Kalyug (novel)

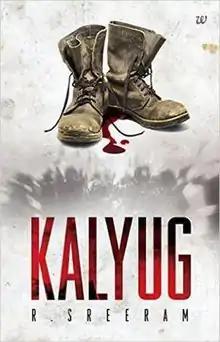
Cover of 2014 edition

Kalyug is the first novel of R. Sreeram to be published. Released in 2014 by Westland Press's Tranquebar imprint, "Kalyug" is about a fictional bloodless coup in India in 2012 following the death of a decorated war veteran, Major General Iqbal Qureshi. Drawing parallels from India of those days, "Kalyug" is part-satire, part-fiction and was noted for its subtle references to real-world incidents and characters.